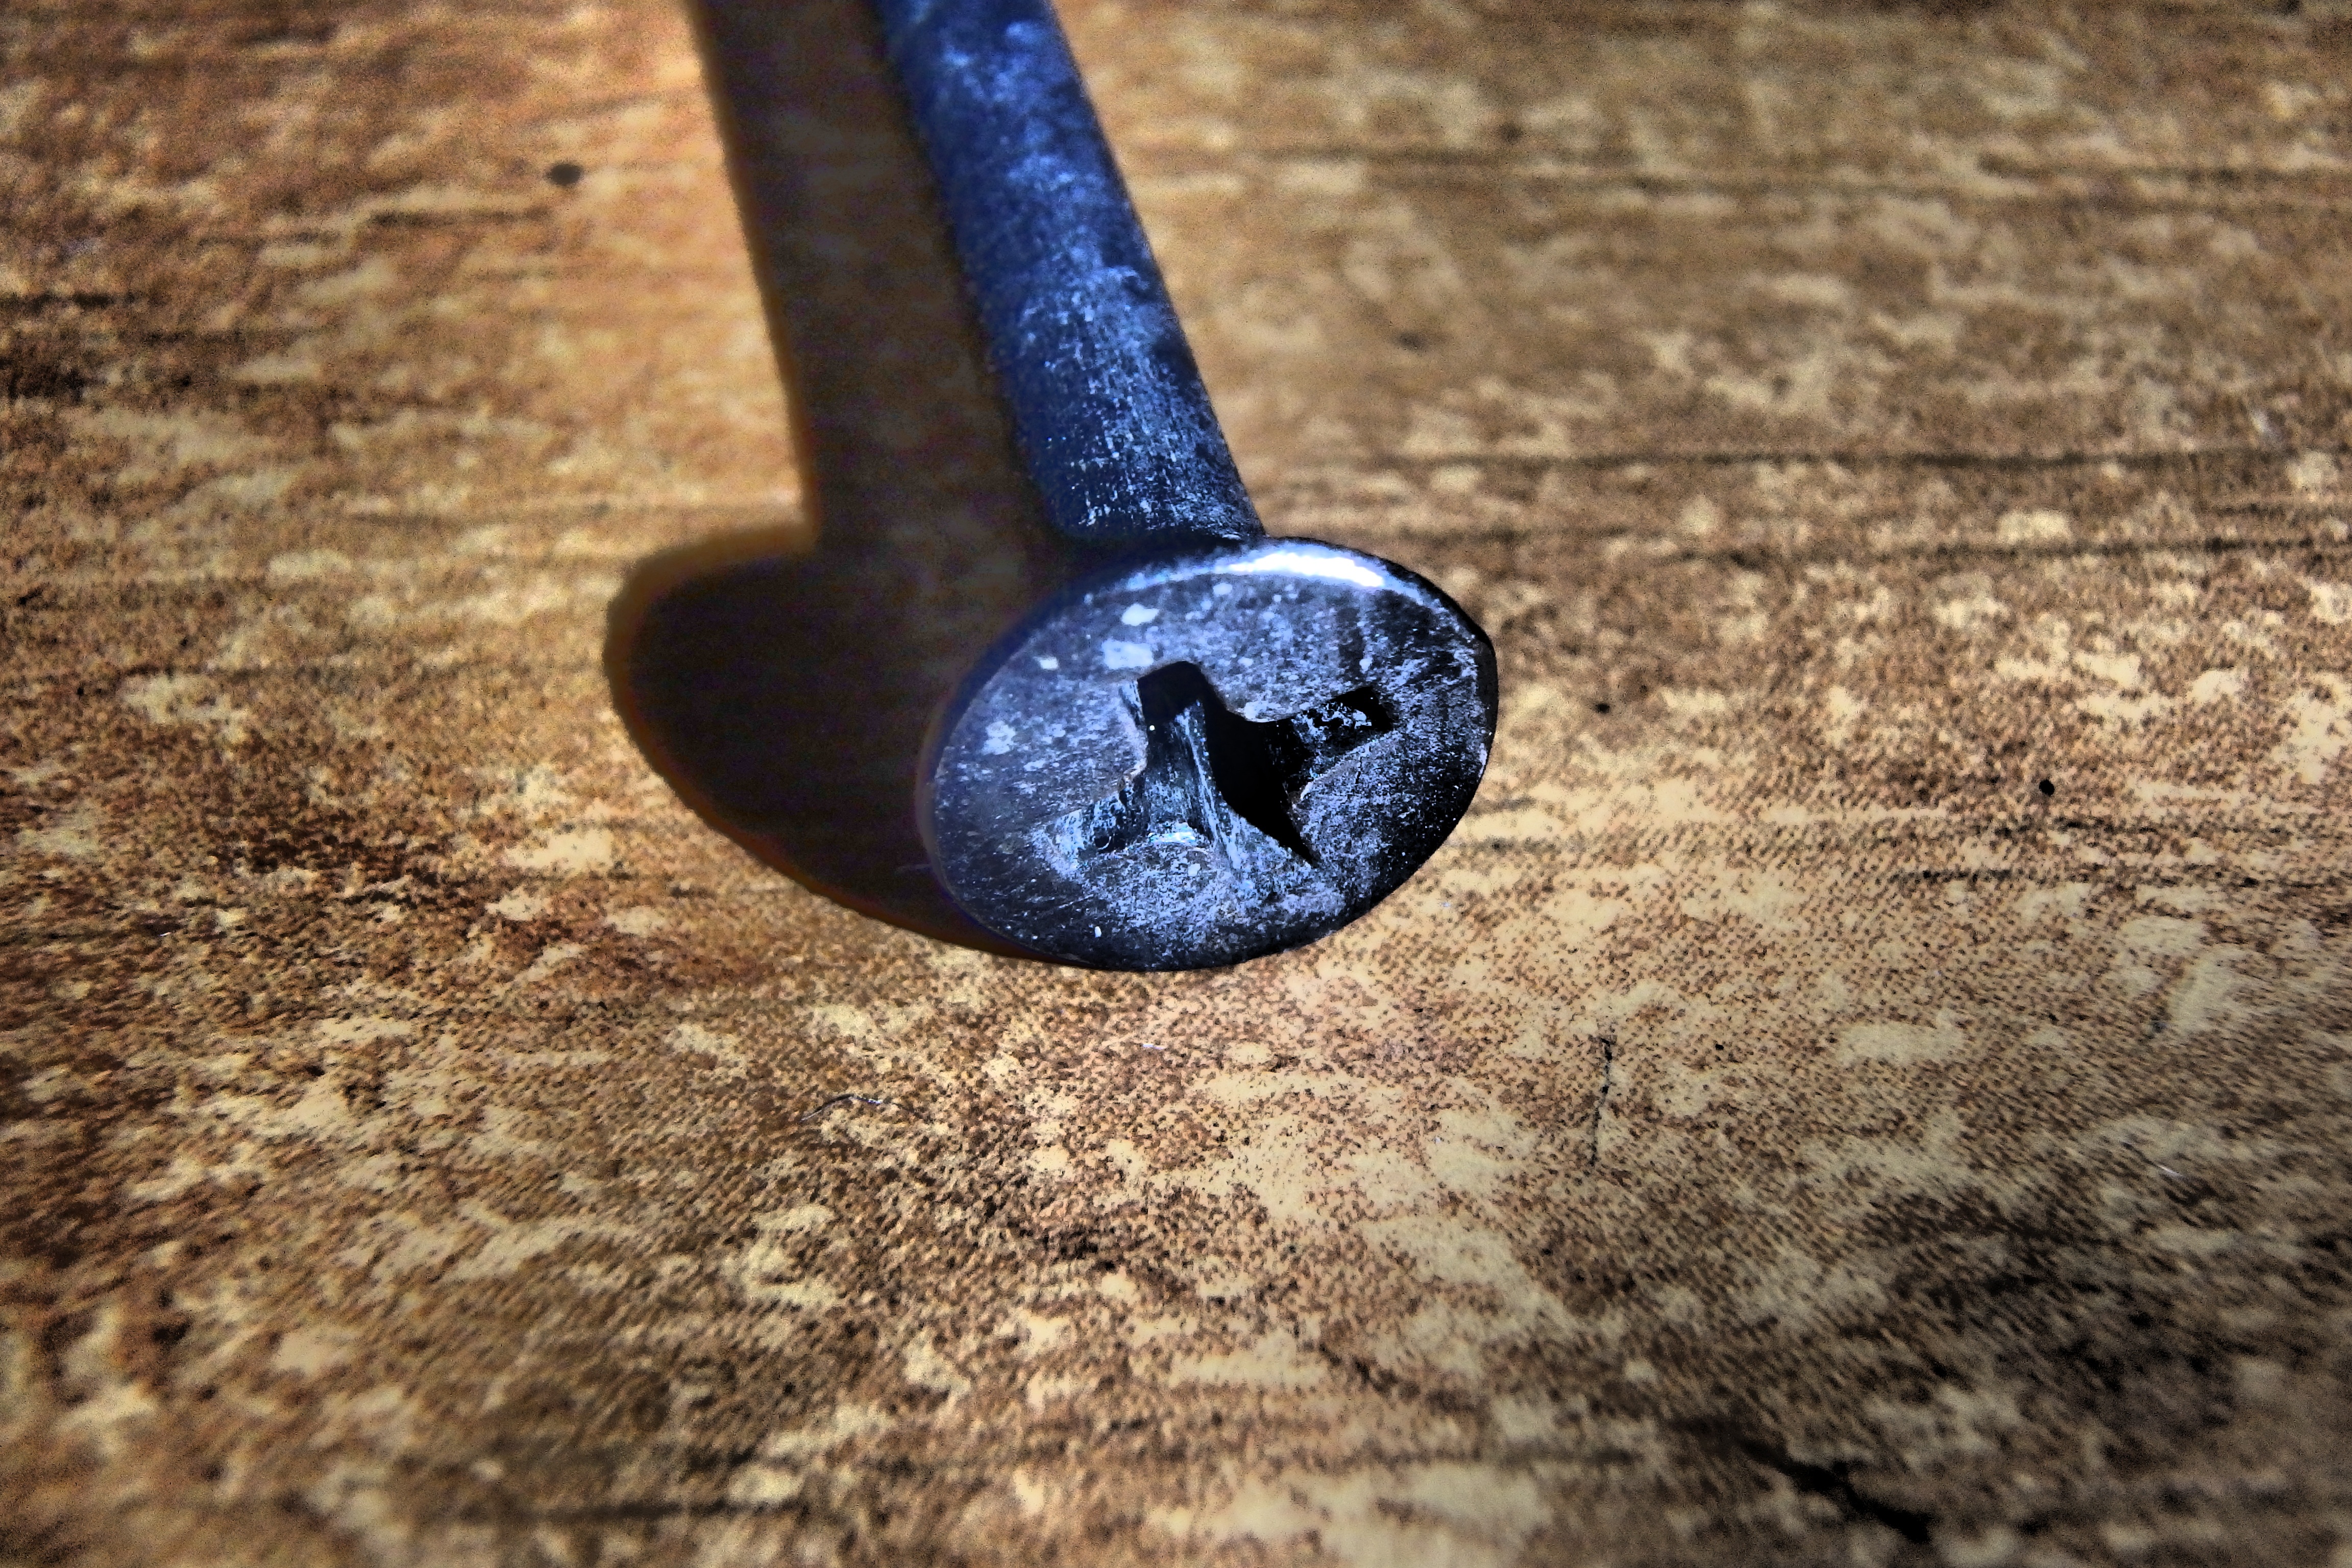
hand, wood, number, building, metal, soil, blue, nail, material, screw, close up, tools, nails, shape, macro photography, nailing